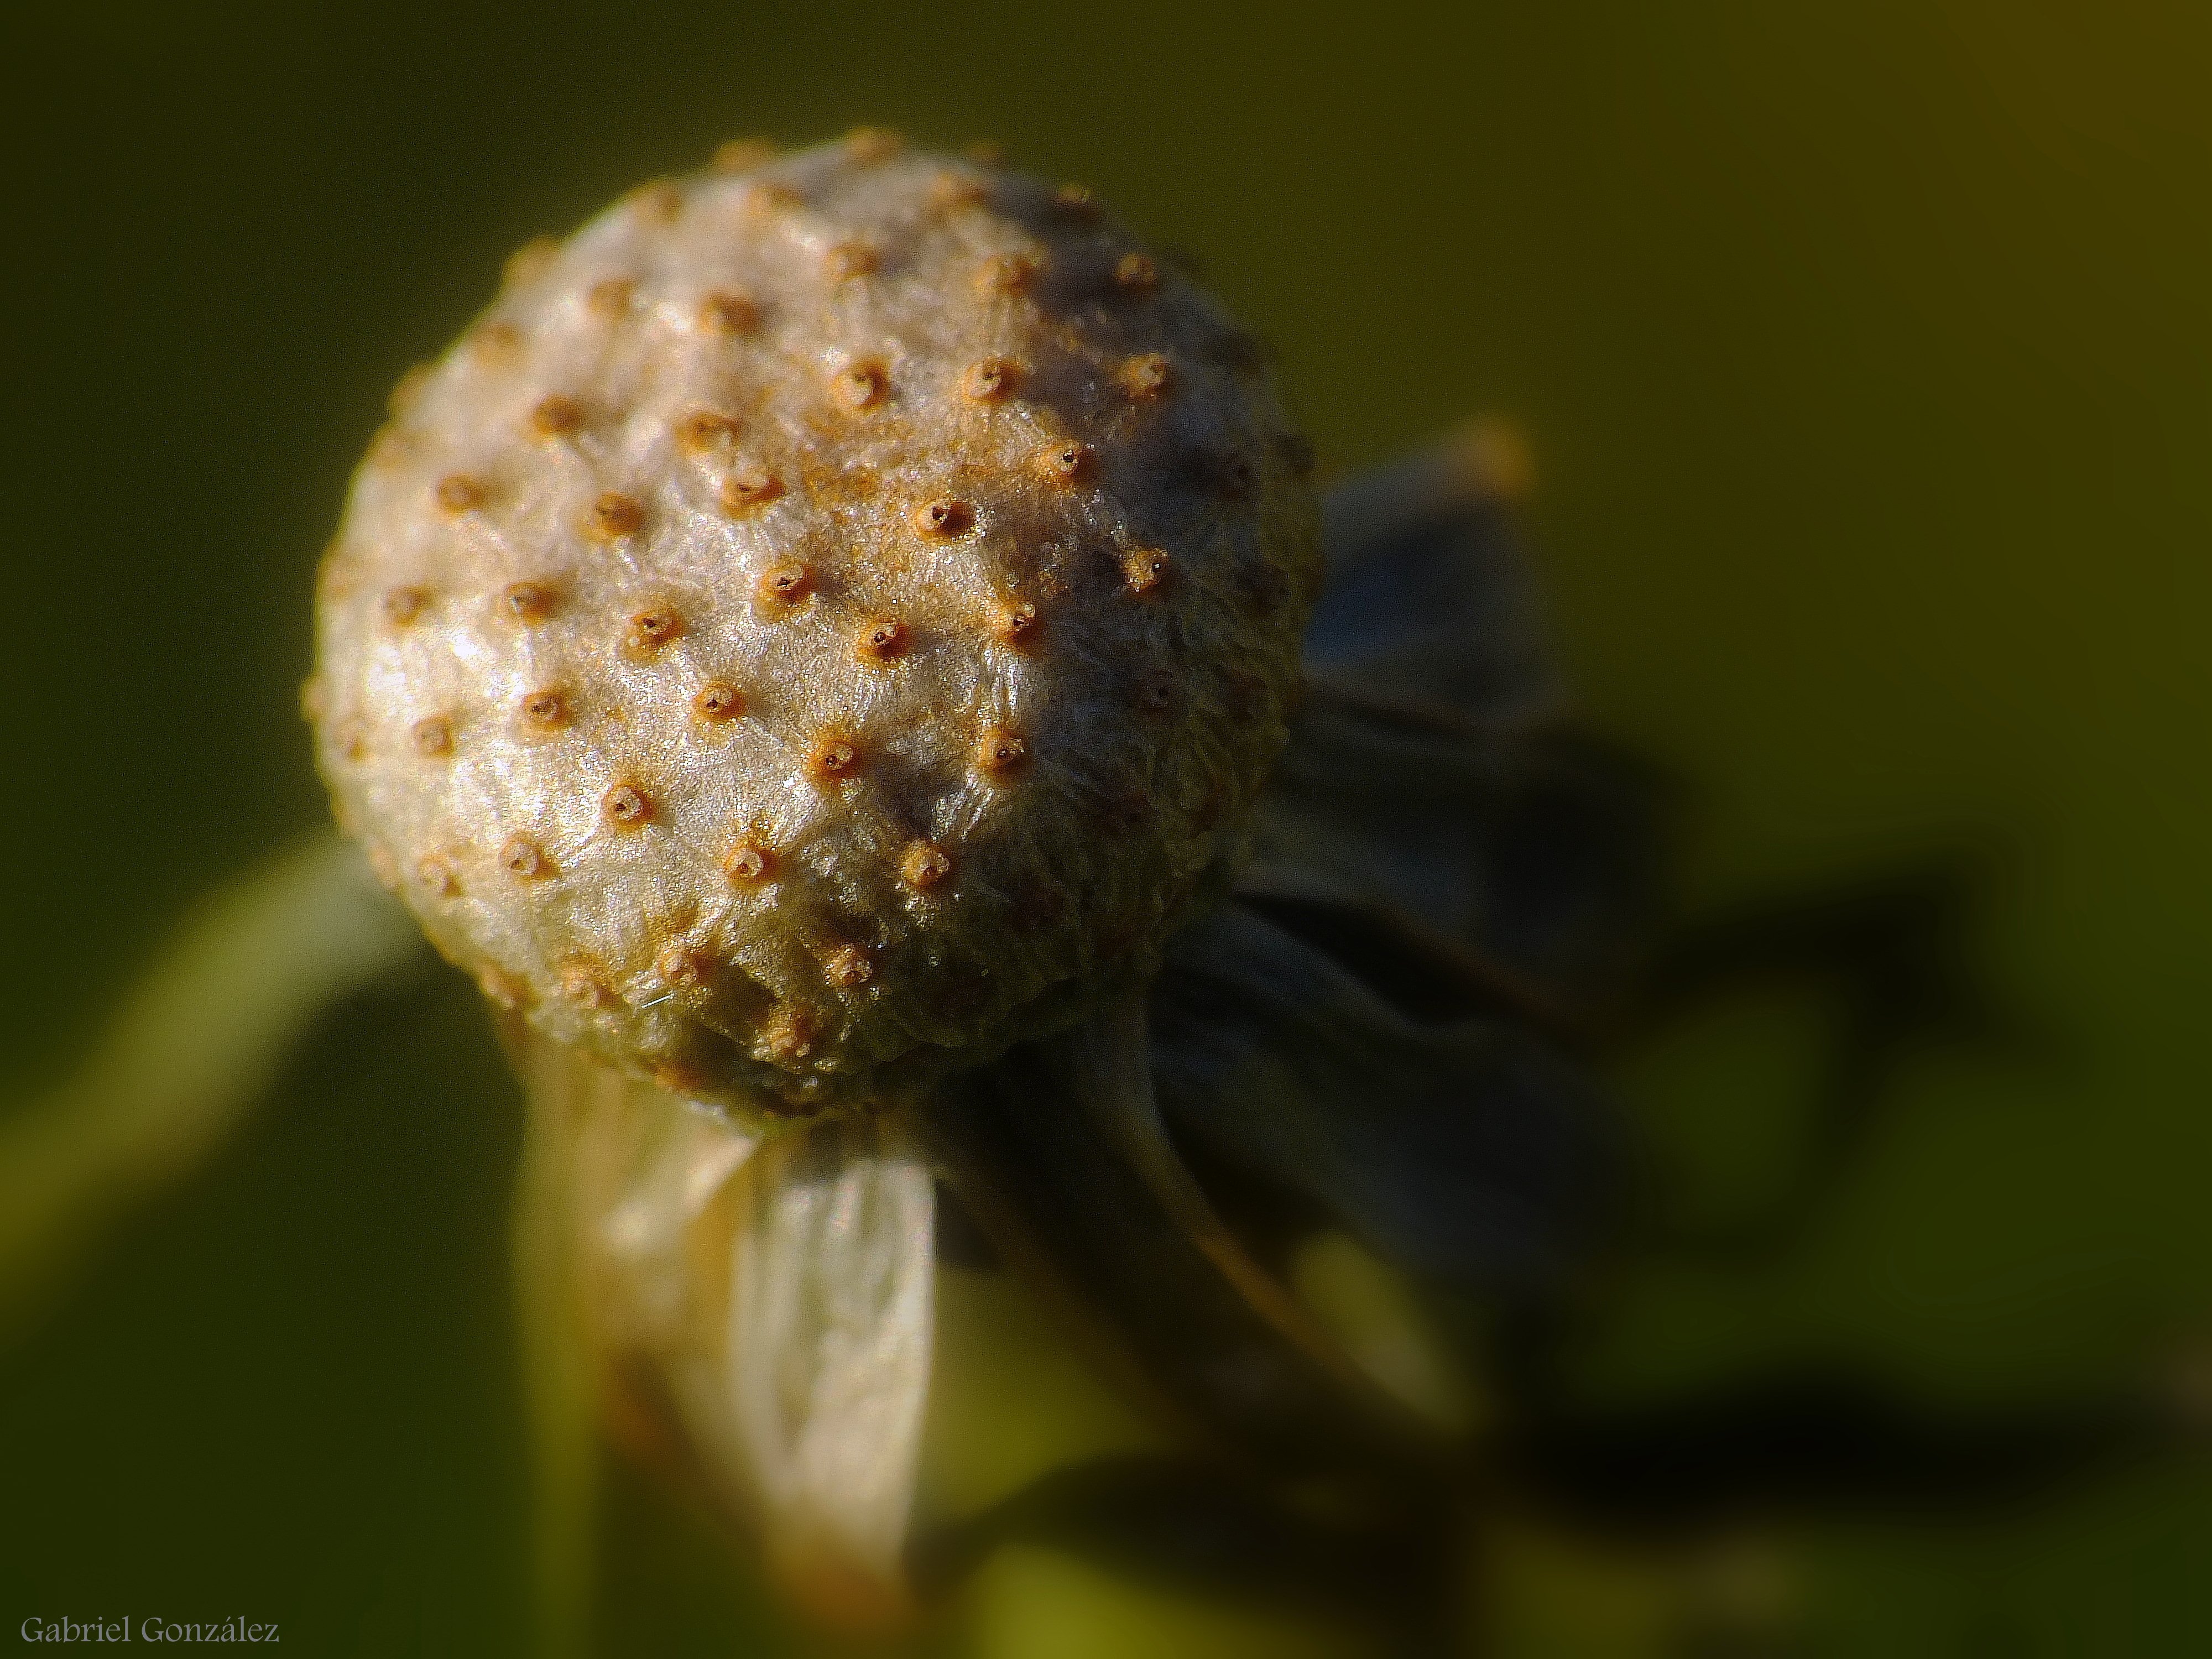
nature, plant, photography, leaf, flower, pollen, green, produce, macro, botany, flora, fauna, wildflower, flowers, close up, naturaleza, flores, bud, ggl1, gaby1, raynox250, fujifilmxs1, macro photography, flowering plant, daisy family, plant stem, land plant